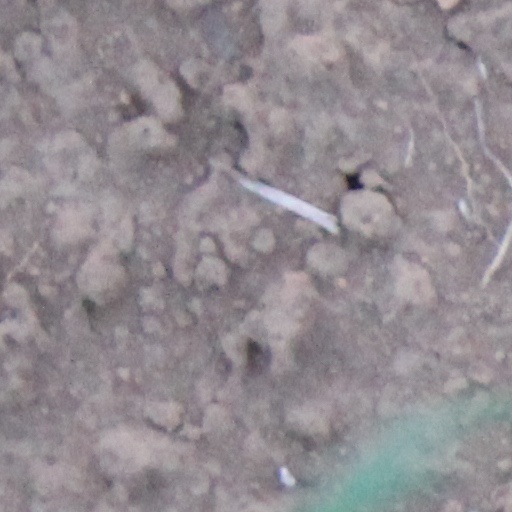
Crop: wheat